List of Nina Foch performances

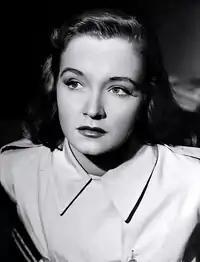
Foch in "Escape in the Fog" (1945)

Nina Foch (April 20, 1924 – December 5, 2008) was an American actress whose career spanned over six decades. She began her career appearing in B movies for Columbia Pictures at age 19, and subsequently starred in several Broadway productions in the late 1940s and 1950s. She went on to gain widespread attention for her role as Milo Roberts in "An American in Paris" (1951), and gained critical notice for her role in the drama "Executive Suite" (1954), for which she won a National Board of Review Award and was nominated for the Academy Award for Best Supporting Actress.